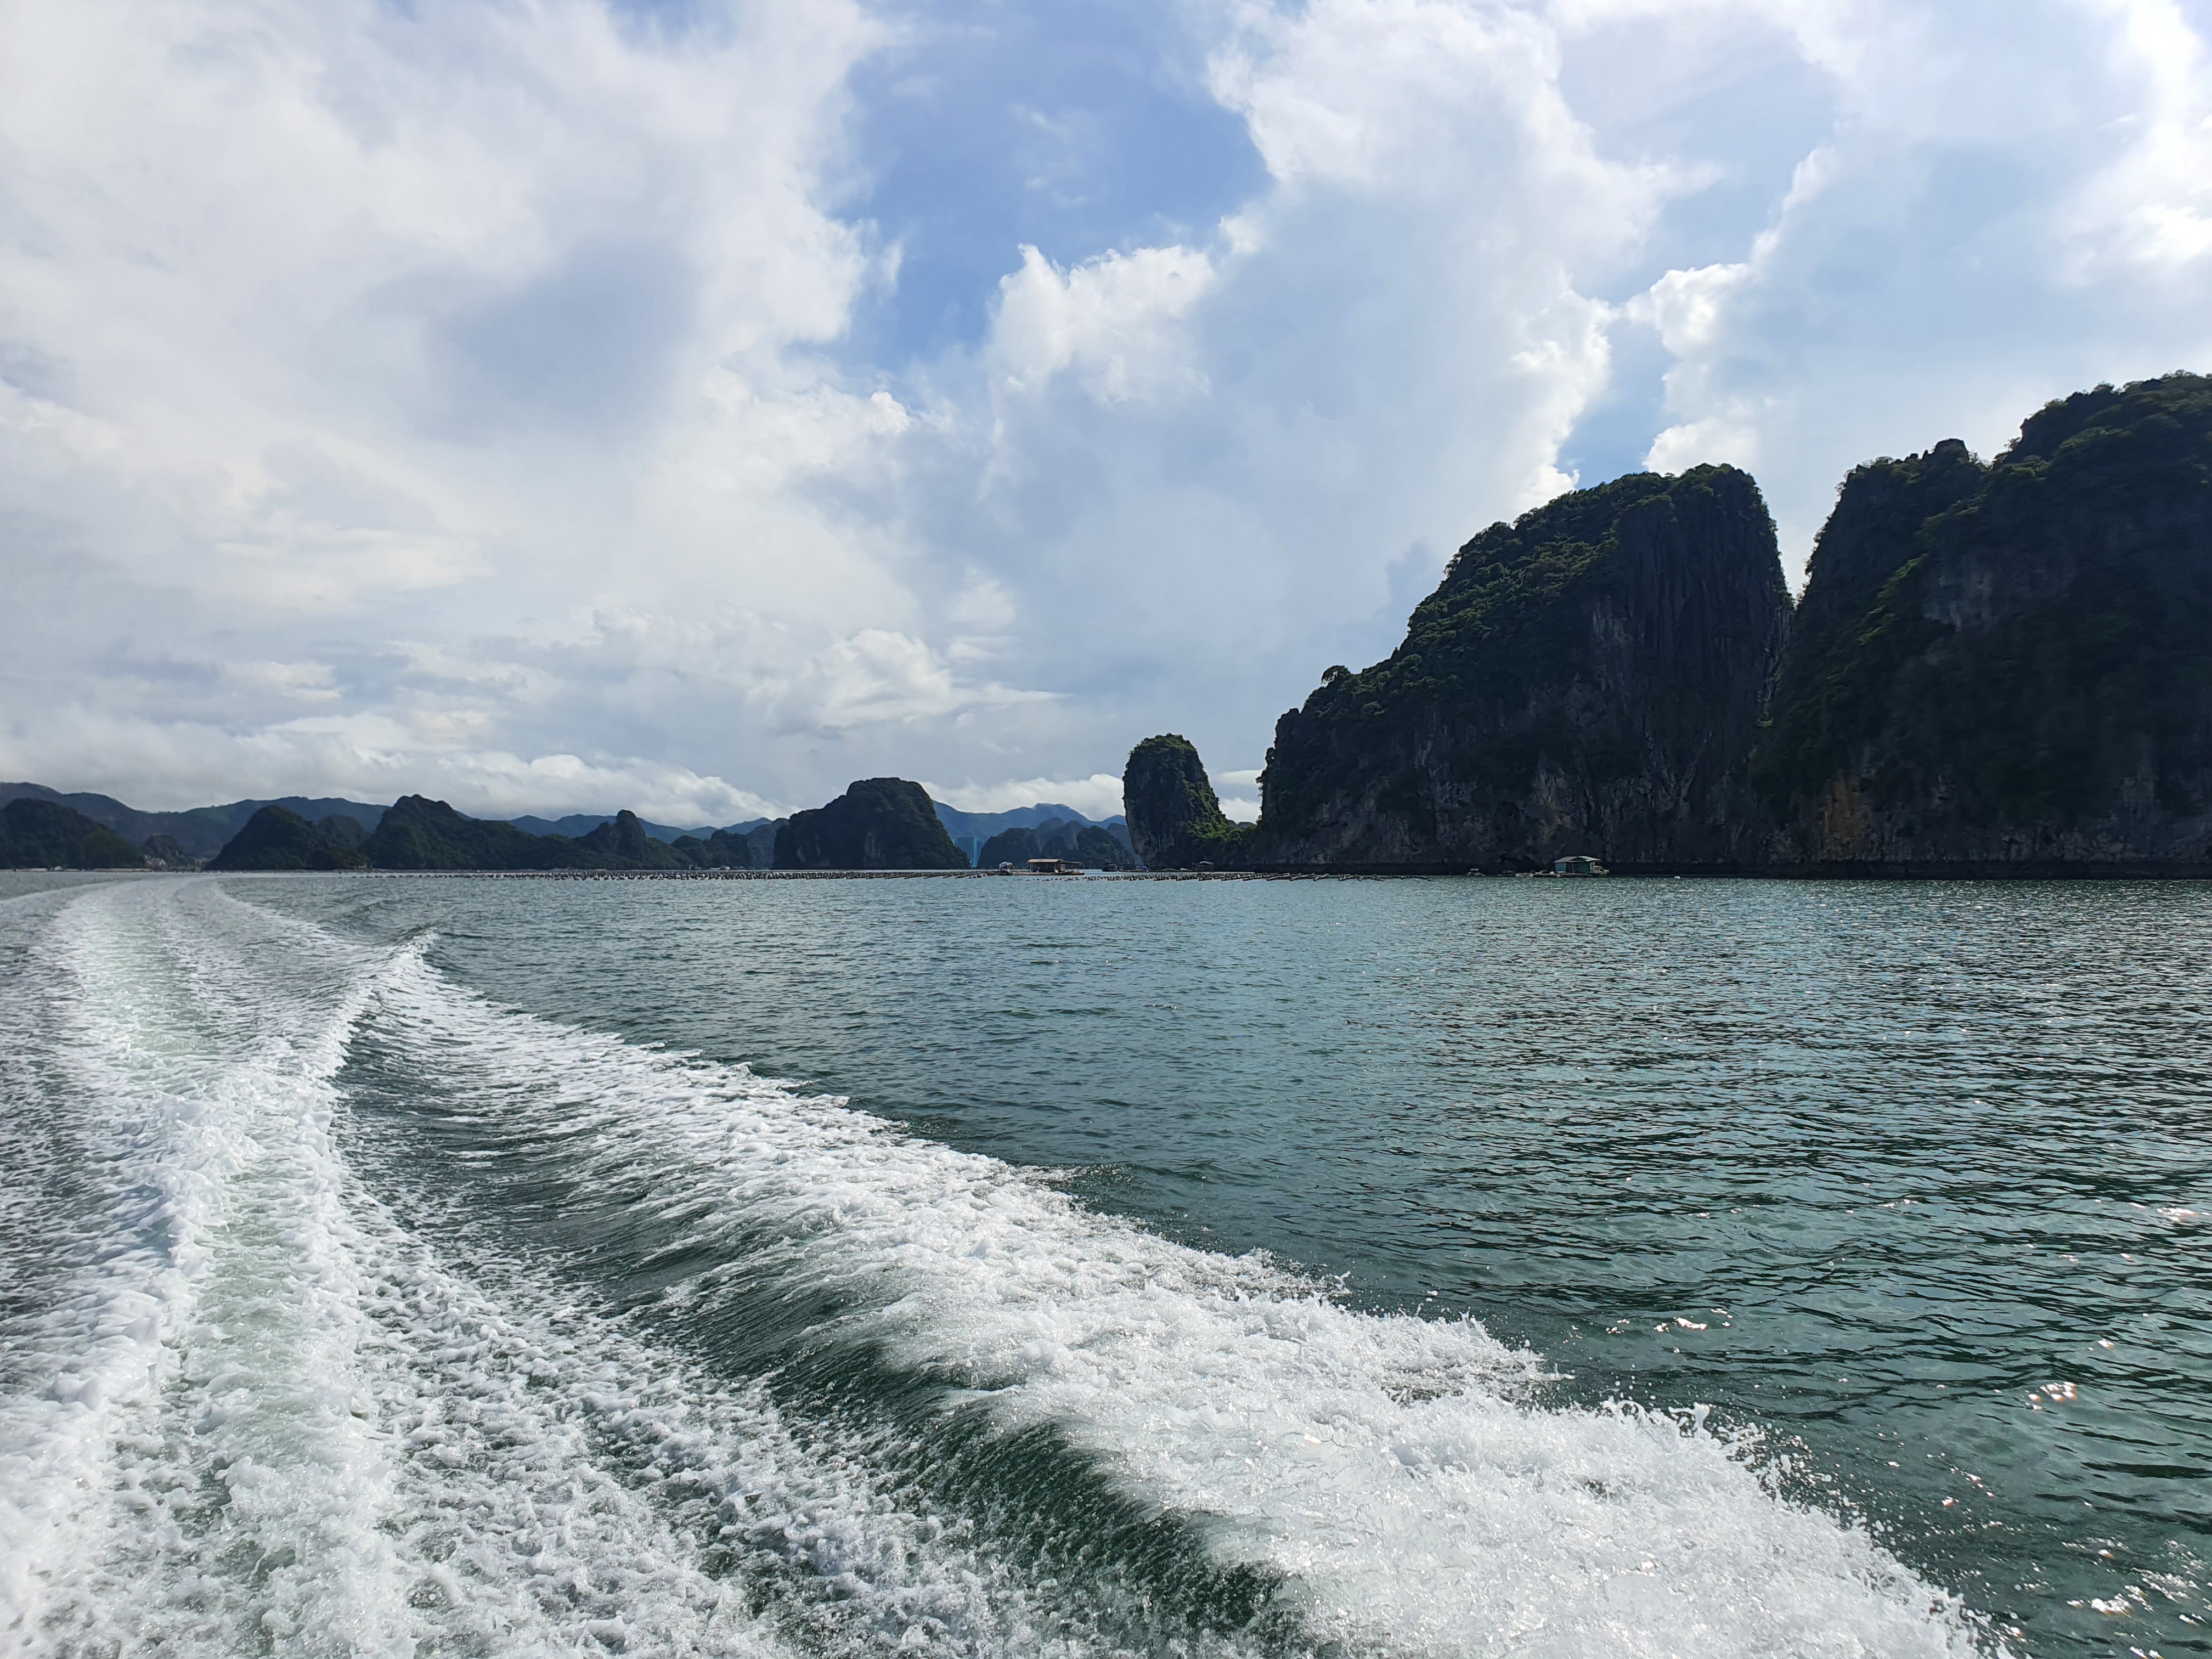
natural, cloud, water, sky, natural landscape, highland, watercourse, cumulus, lake, landscape, horizon, waterway, mountain, wind wave, hill, calm, travel, shore, wind, headland, mountain range, tree, reservoir, wave, island, tropics, ocean, reflection, lake district, loch, klippe, cape, sound, rock, beach, recreation, road, bay, coast, caribbean, channel, inlet, tide, cliff, promontory, river, tourism, leisure, sea